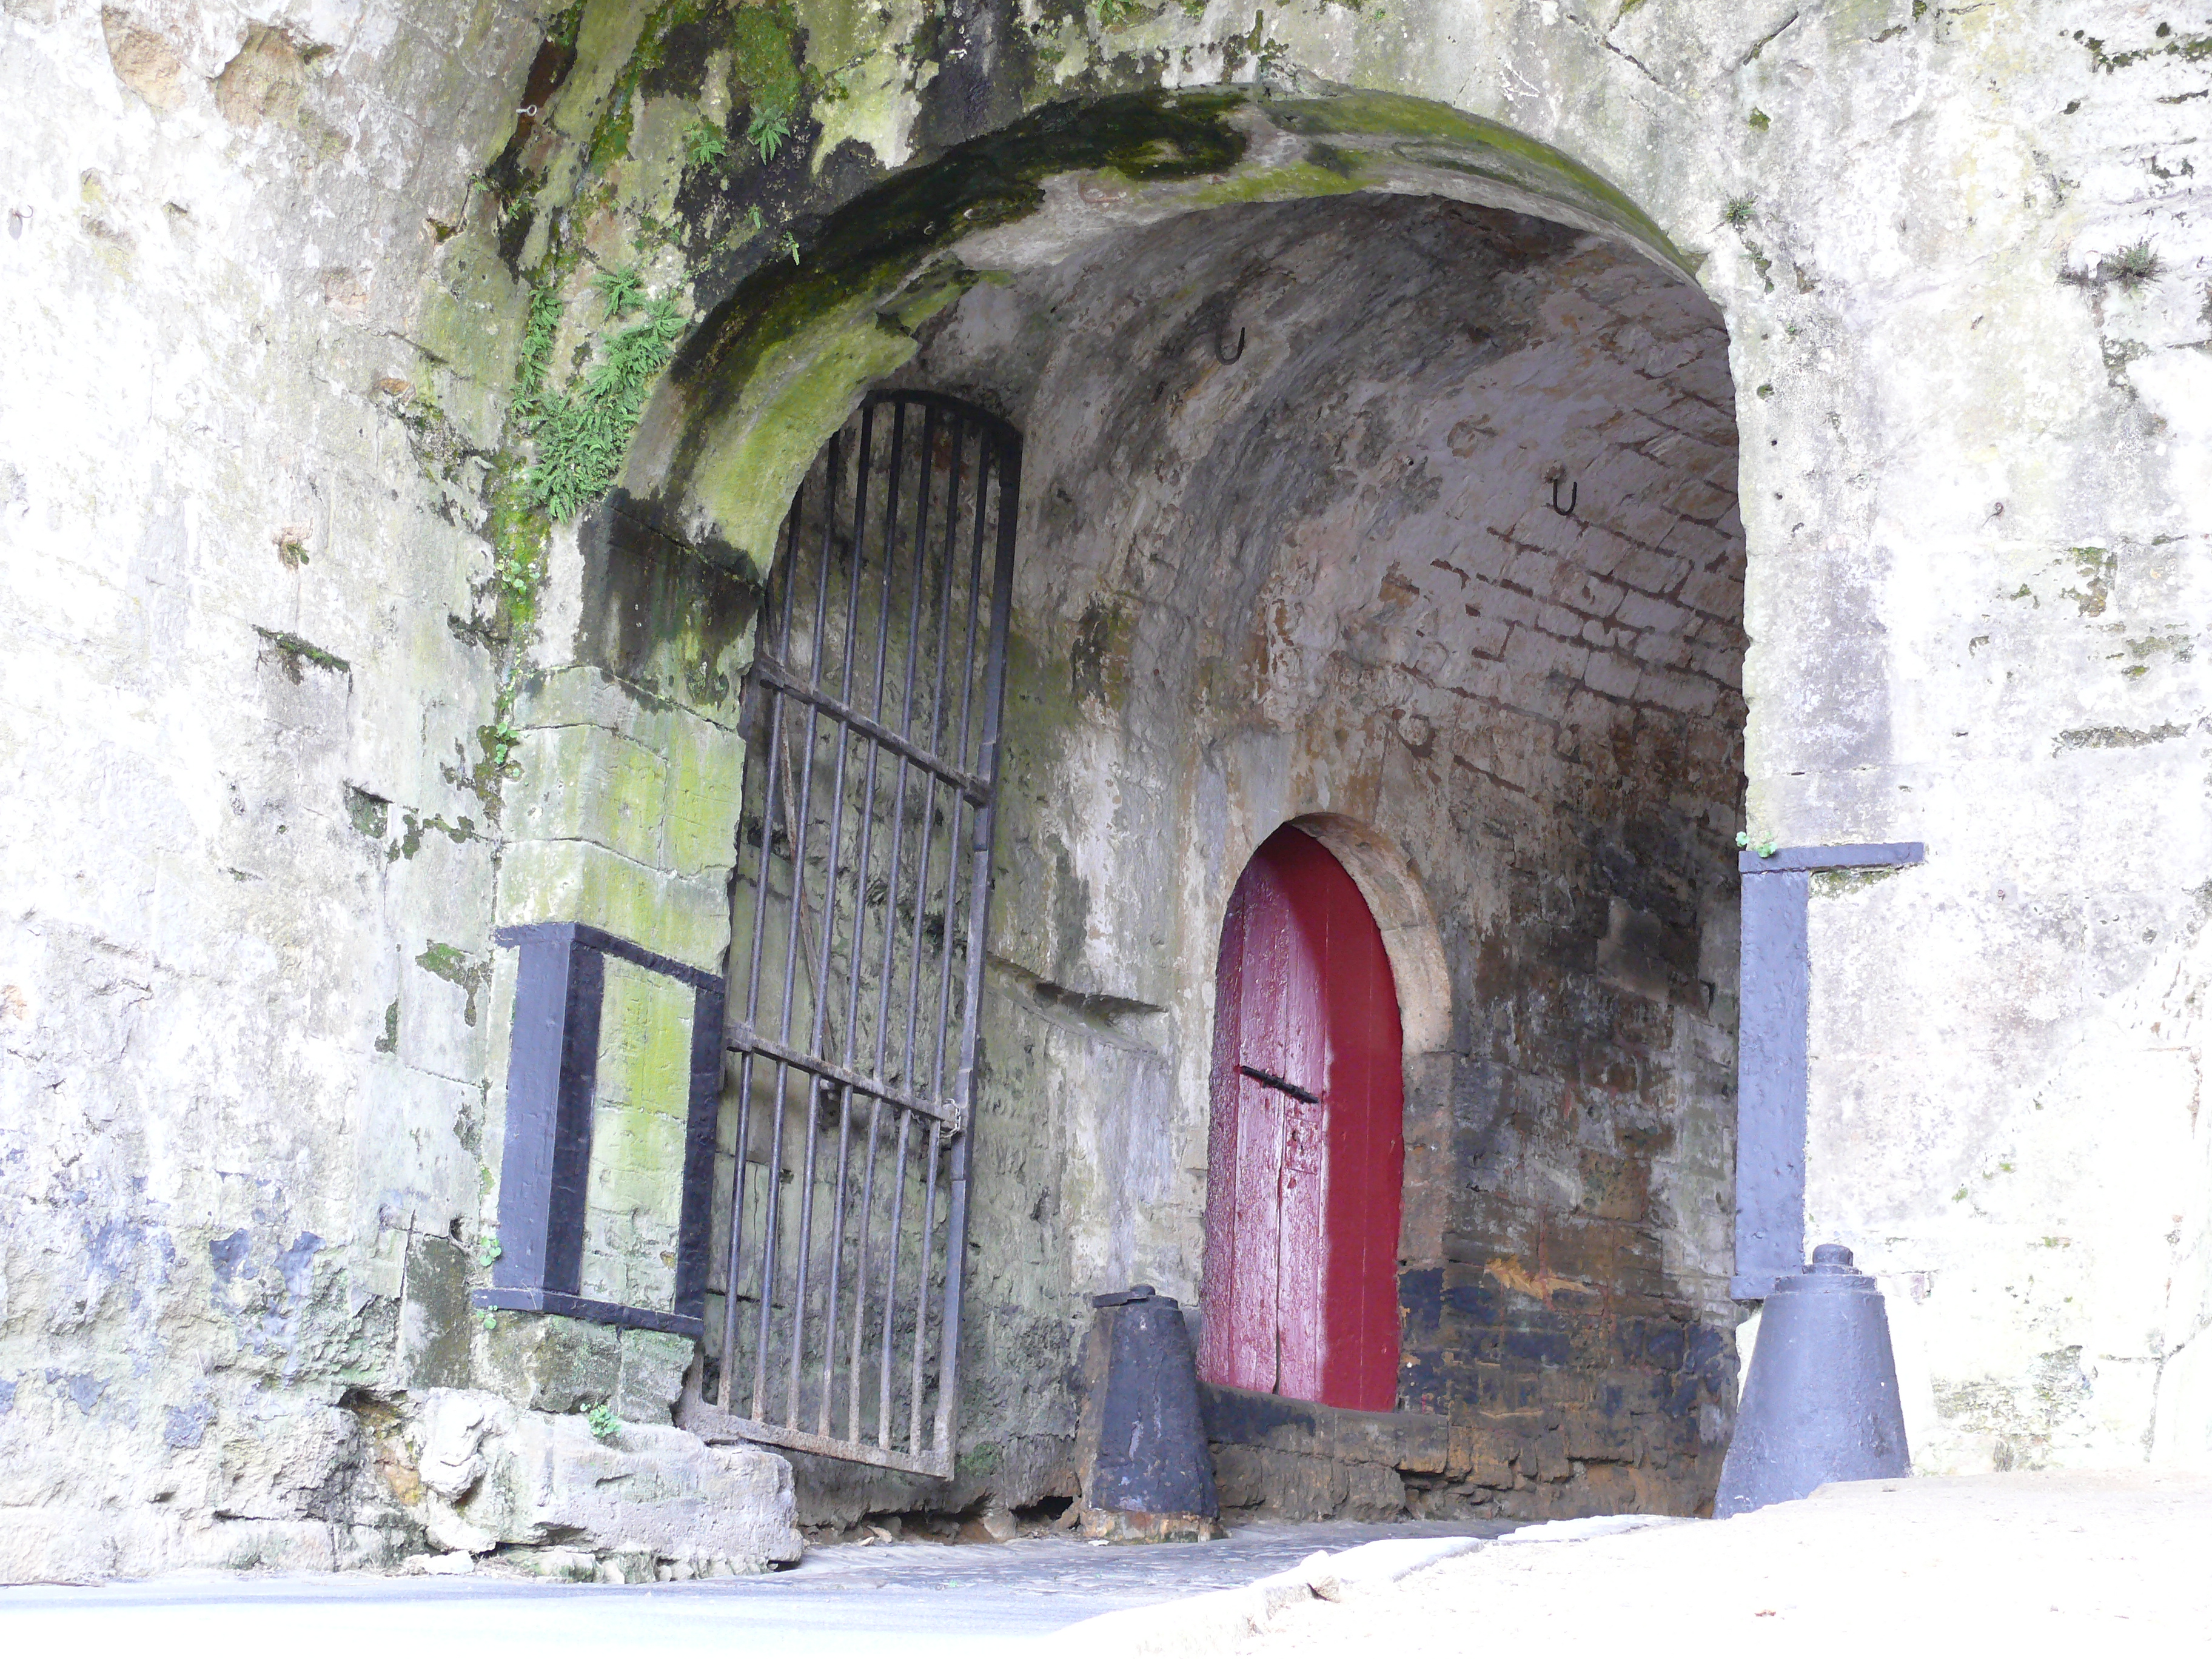
france, red, door, fence, gate, Montmedy, citadel, entrance, arch, medieval architecture, historic site, ruins, history, building, village